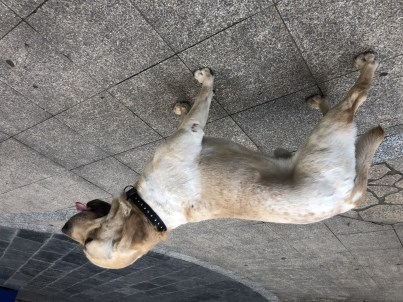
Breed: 3580-n000122-Labrador_retriever